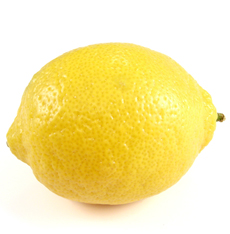
Label: Lemon